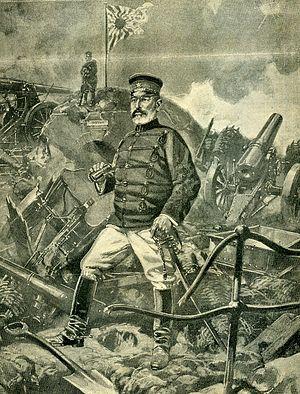
Devant Port-Arthur. Le général japonais Nogi Maresuke sur le théâtre de ses exploits.日本語: ロシアの『ニーヴァ』誌に掲載された乃木希典の挿絵。